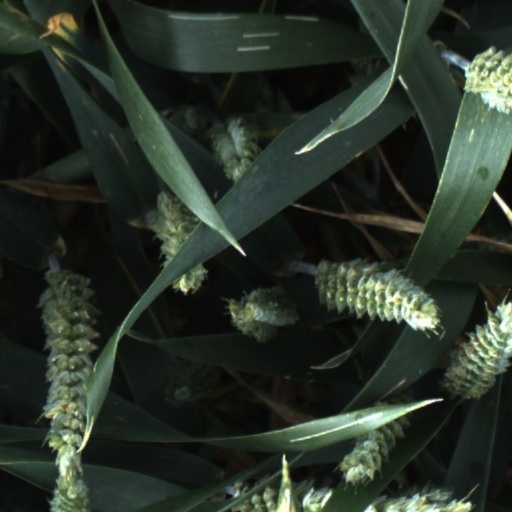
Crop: wheat